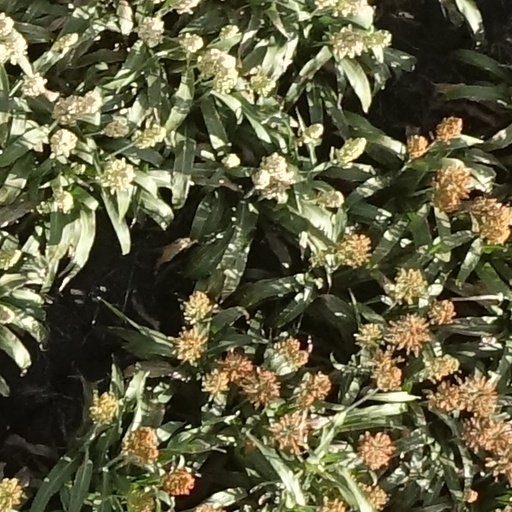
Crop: sorghum